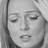
Emotion: neutral